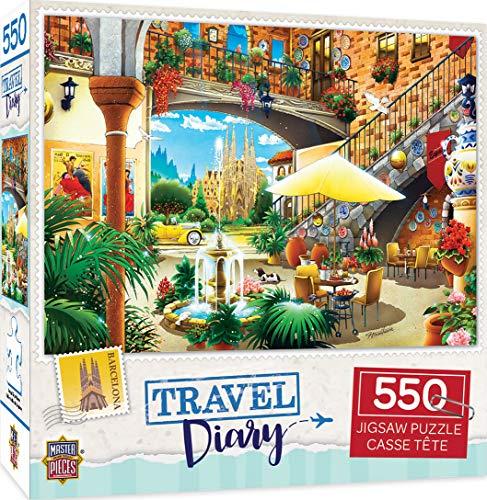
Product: MasterPieces Travel Diary - Barcelona 550pc Puzzle
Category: Toys & Games | Games & Accessories
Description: Vivid detailed image of Barcelona.
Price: $13.00
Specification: ProductDimensions:2x8x8inches|ItemWeight:14.4ounces|ShippingWeight:14.4ounces(Viewshippingratesandpolicies)|ASIN:B07Q76HWWW|Itemmodelnumber:31975|Manufacturerrecommendedage:13yearsandup